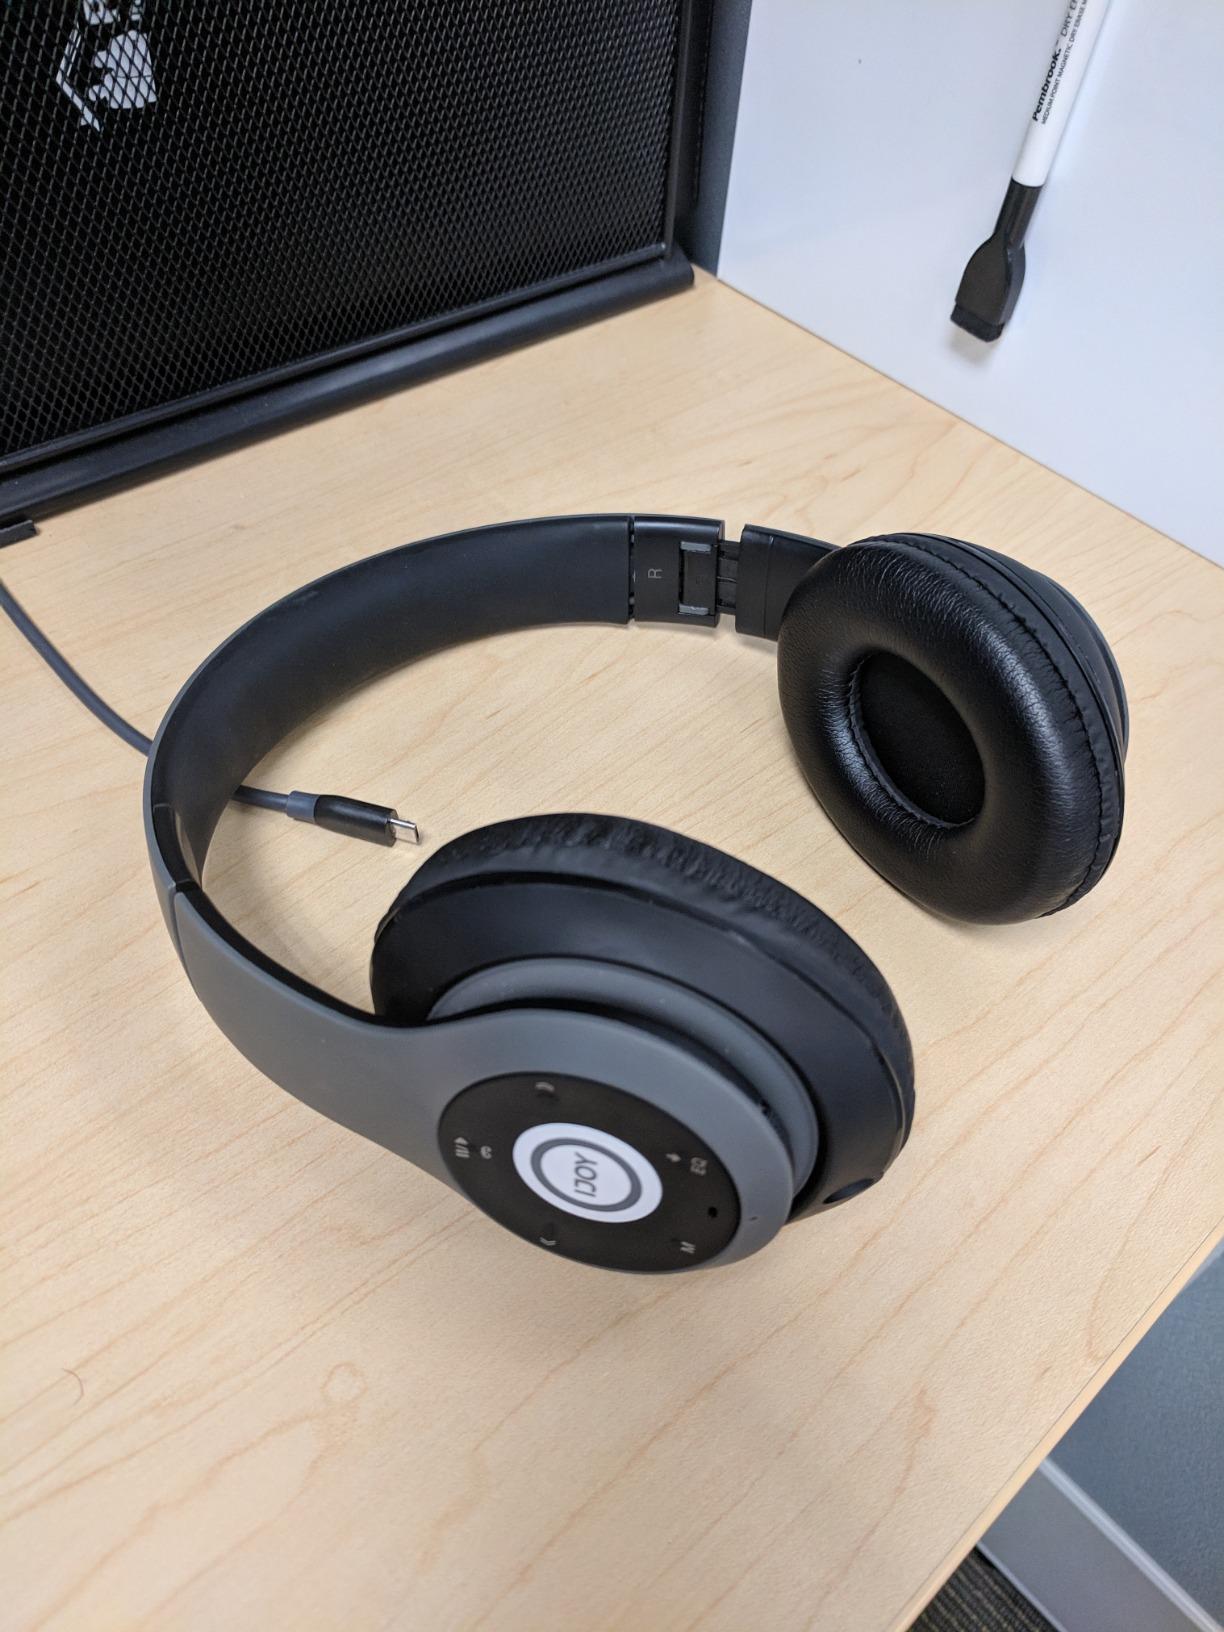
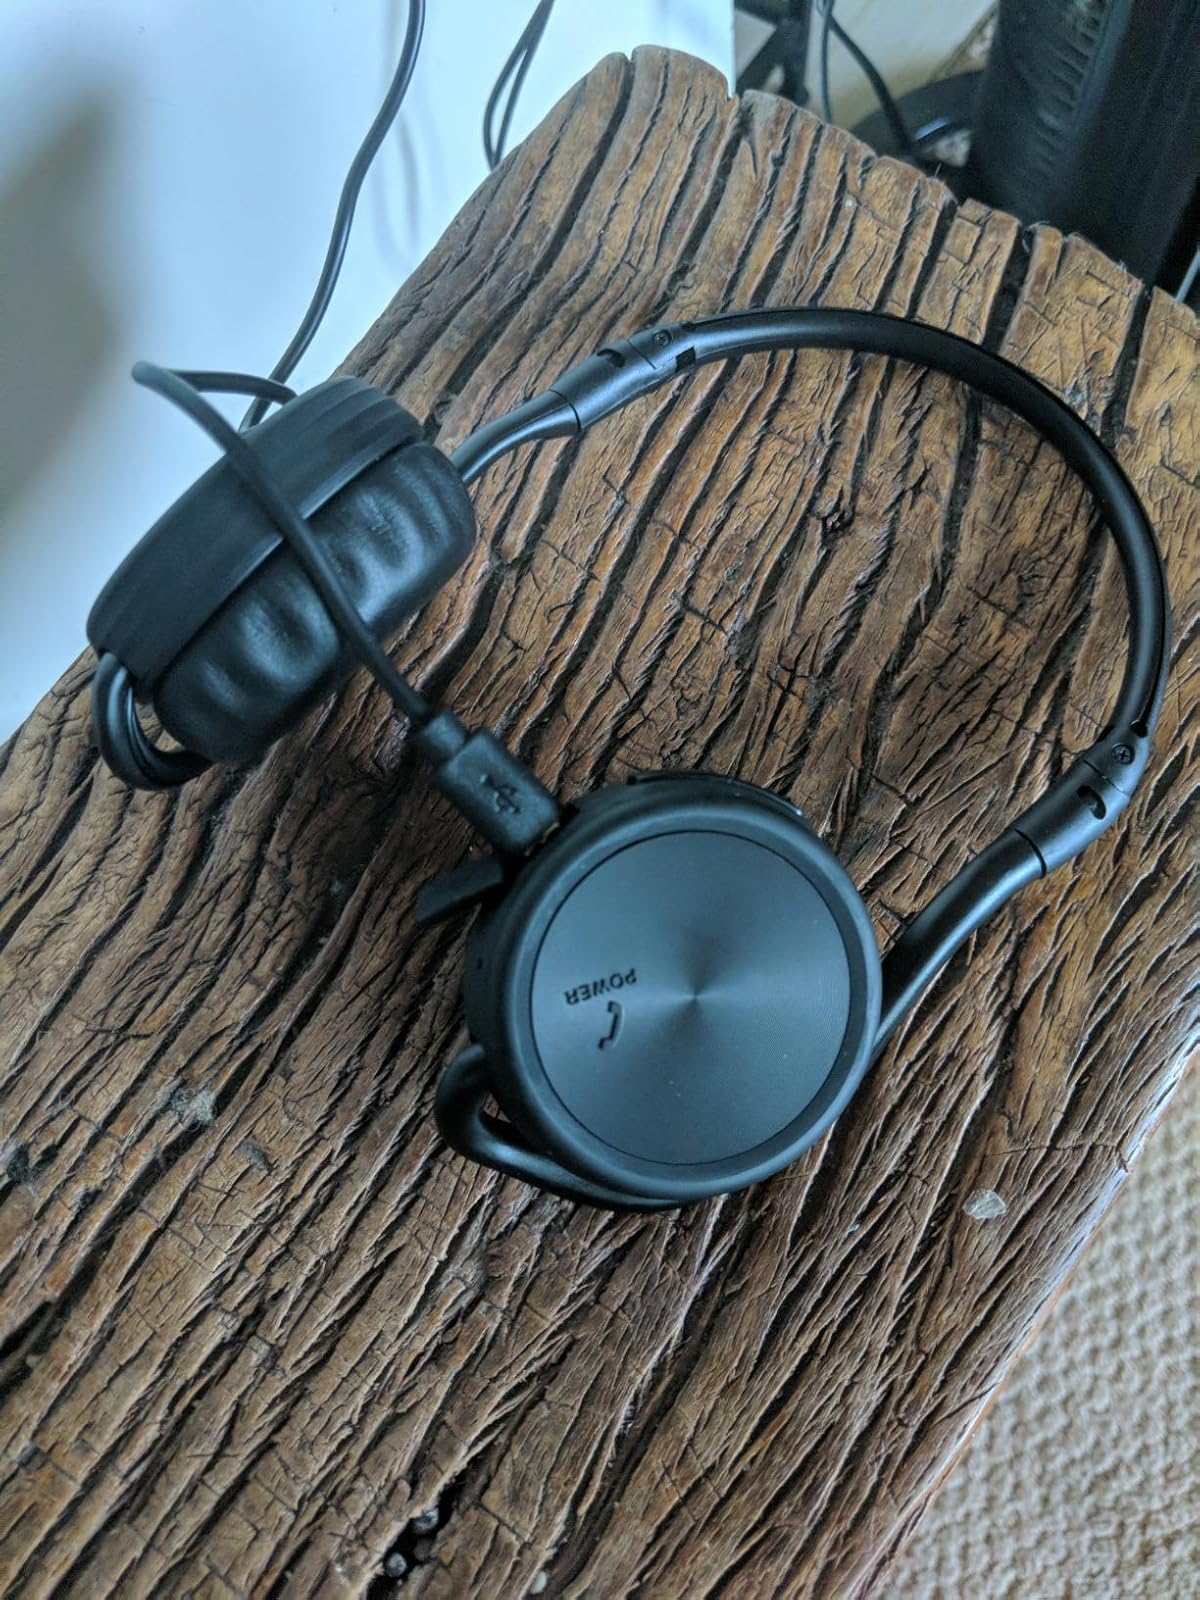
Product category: headphones
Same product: no